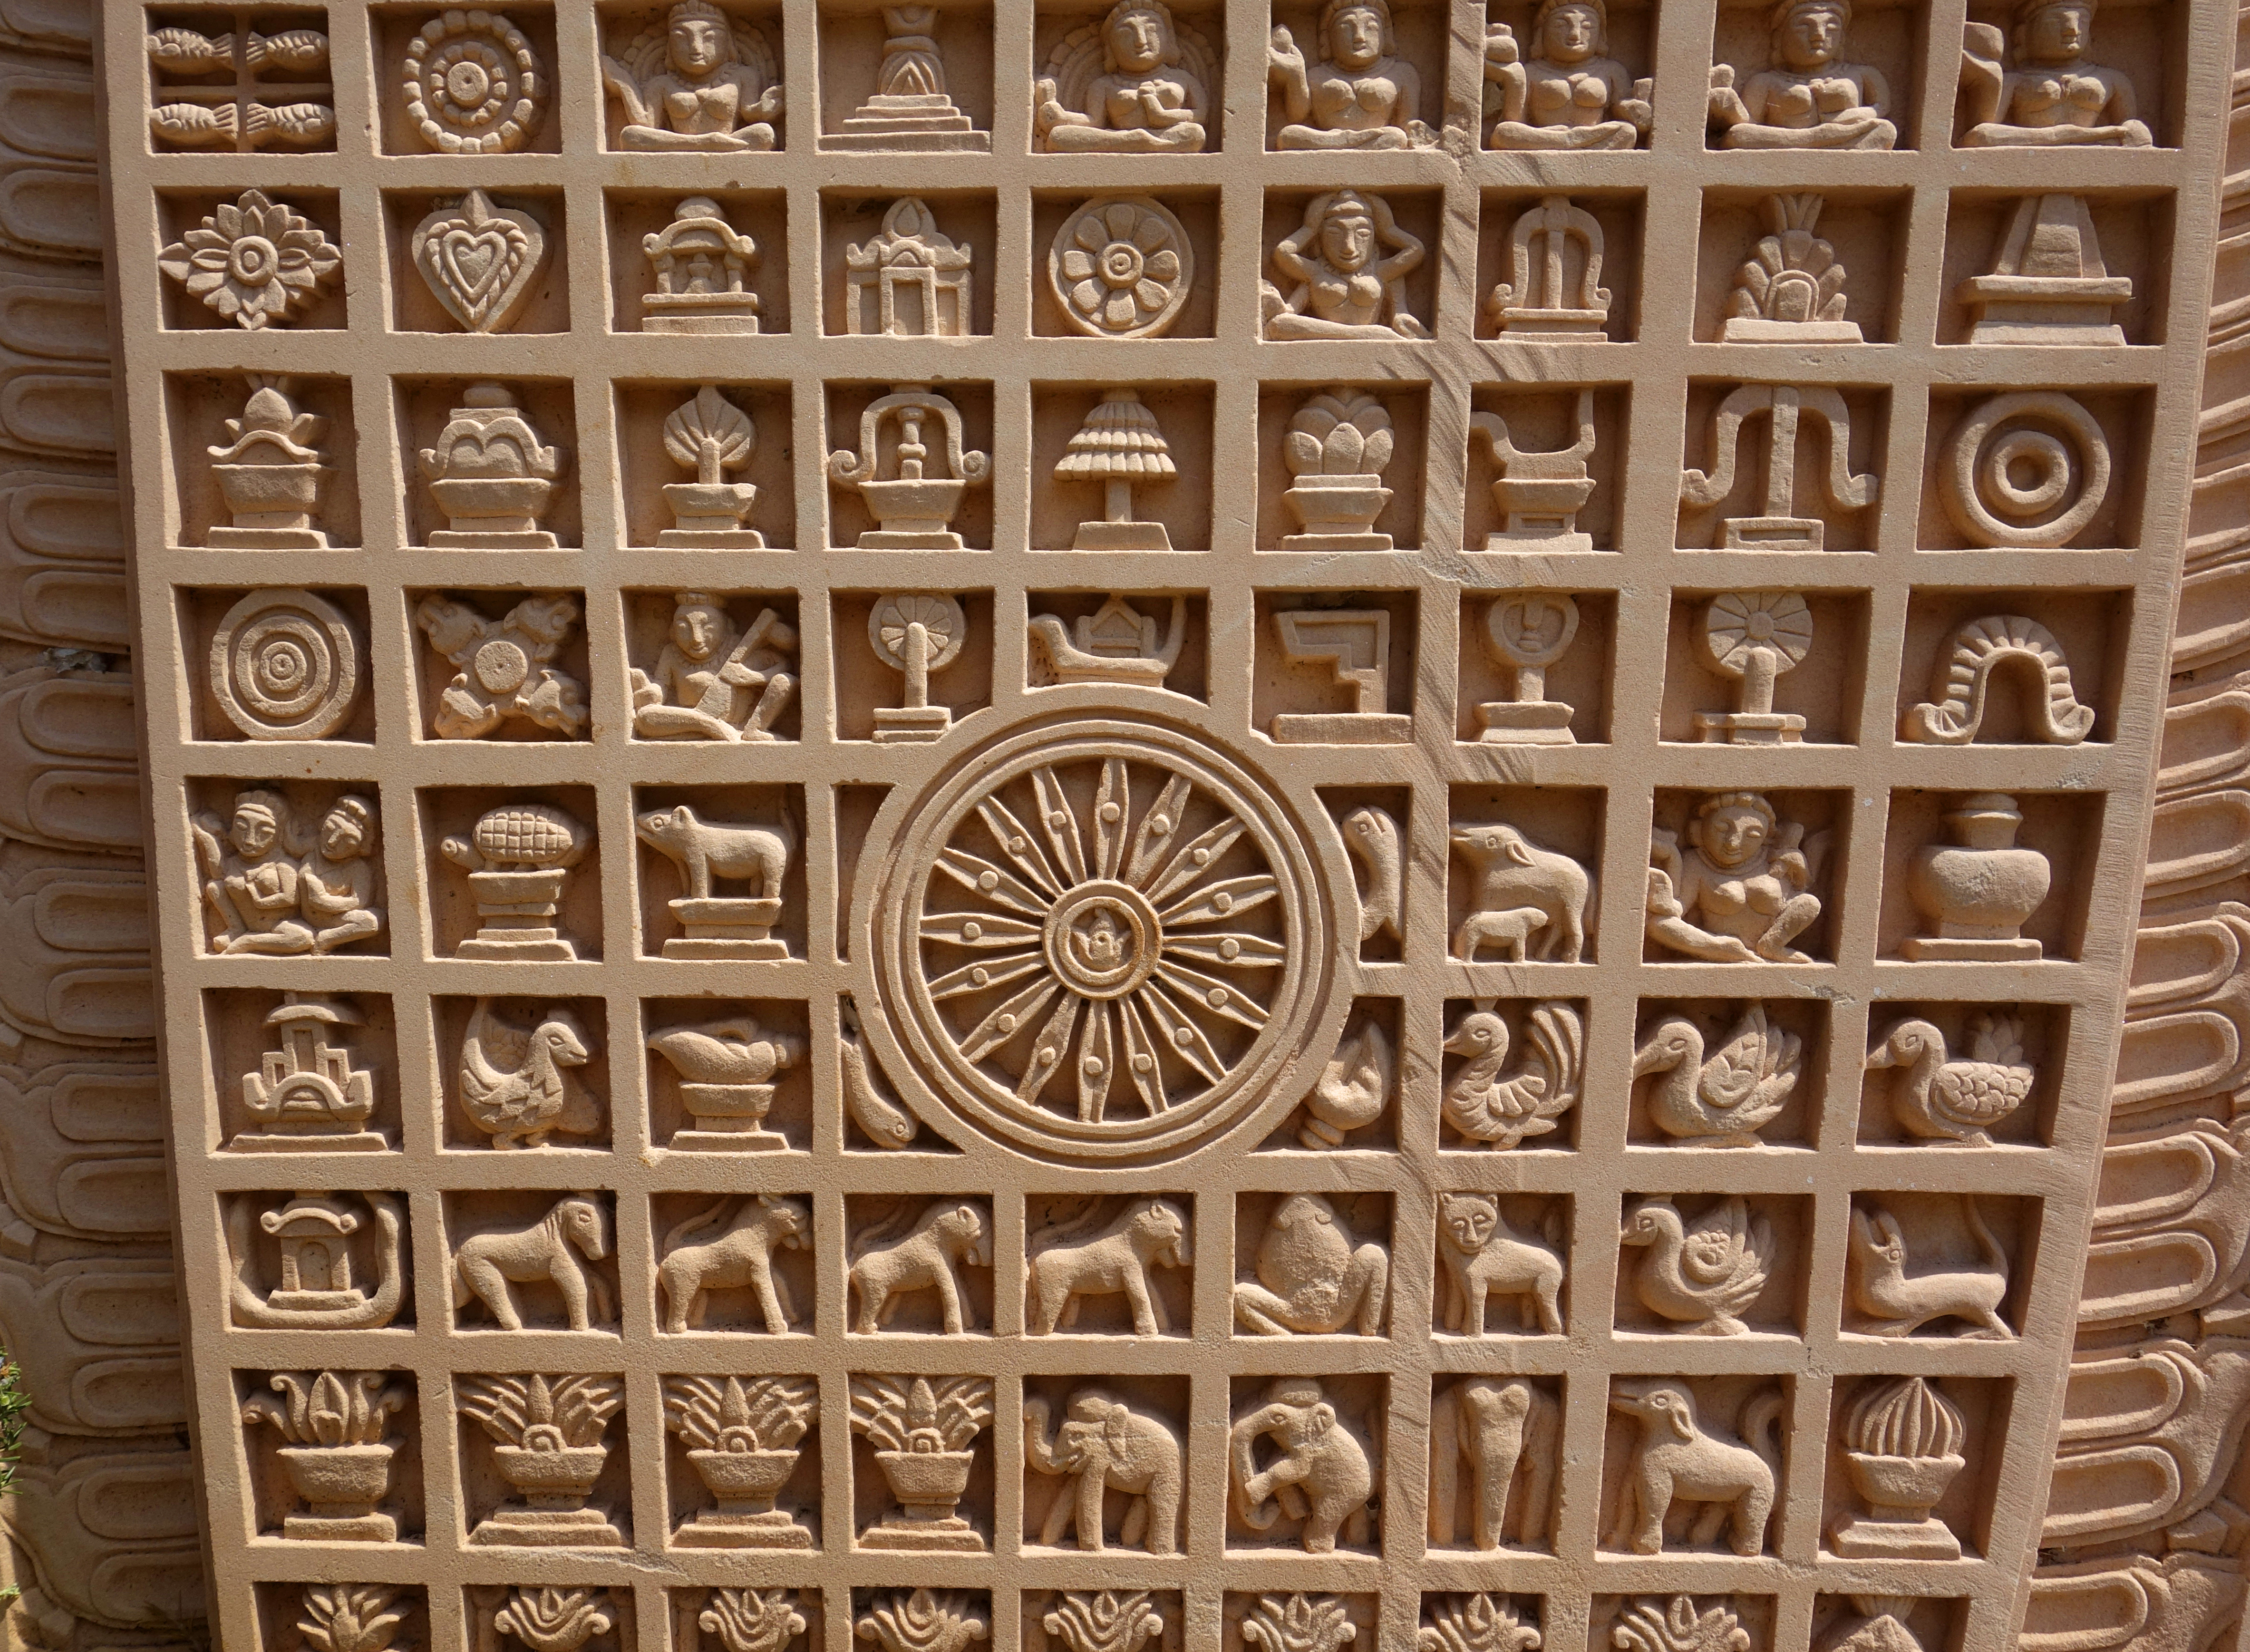
monument, tranquility, statue, relax, zen, sculpture, art, meditation, buddha, serenity, calm, buddhist, relaxation, temple, carving, ancient history, buddhism, religion, asia, spiritual, religious, tibetan, stone carving, gautama buddha, enlightenment, light, contemplation, love, peaceful, sitting, meditate, ancient, thailand, pray, religious art, faith, yoga, pose, lotus, prayer, mind, culture, india, sacred, purity, body, posture, illumination, god, inspiration, orient, meditating, spirituality, lotus pose, sit, concrete, garden, park, footprint, buddha footprint, wheel of life, symbol, symbols, symbol of luck, reincarnation, wood, rectangle, font, symmetry, facade, pattern, brickwork, brick, circle, automotive tire, metal, automotive wheel system, relief, visual arts, ceiling, number, holy places, history, home accessories, grass, door